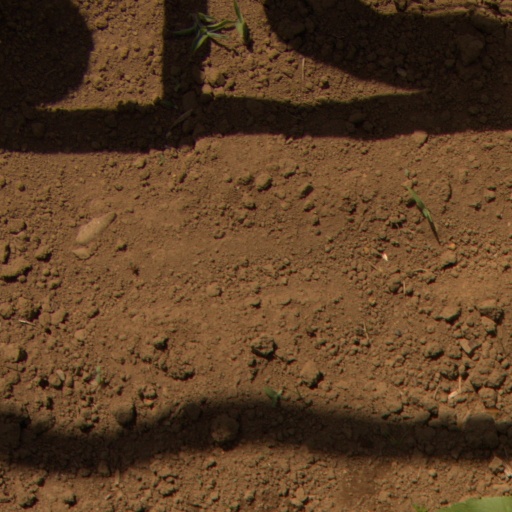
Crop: Jerusalem artichoke